Marine Commandos

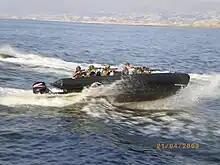
Lebanese Marine Commandos on board of Zodiac RHIB

The units weapons mainly consist of U.S. weapons. Various weapons are used such as the Glock pistol. M4 Carbine with M203 grenade launcher, Heckler & Koch MP5N submachine gun, Close Quarters Battle ReceiverMK18 and M16 assault rifles, FN Minimi, M60E4, M240 and M249 light machine guns, MK-46, FN MAG, Barrett M107 .50 Cal. sniper rifle, M110, M24 sniper rifle, Franchi LAW-12 shotgun, M72 LAW, At-4, Mk 19 grenade launcher, and various mortars.